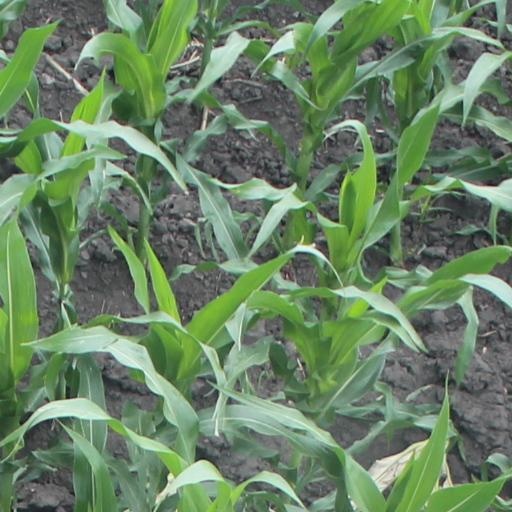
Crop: maize; corn